2010–11 Biathlon World Cup – World Cup 2

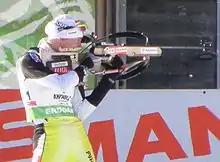
Anastasia Kuzmina - shooting

The 2010–11 Biathlon World Cup - World Cup 2 was held in Hochfilzen, Austria, from 10 December until 12 December 2010.